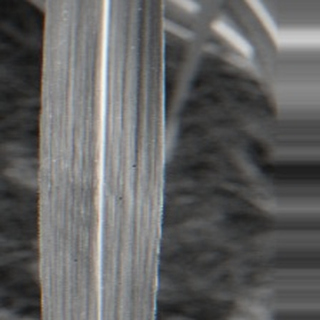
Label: sugarcane_bacterial_blight